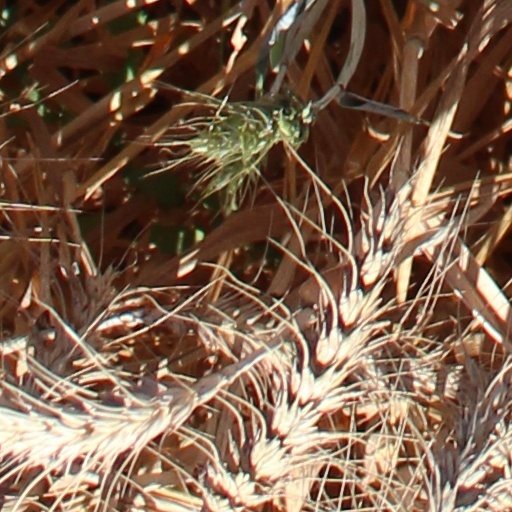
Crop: wheat